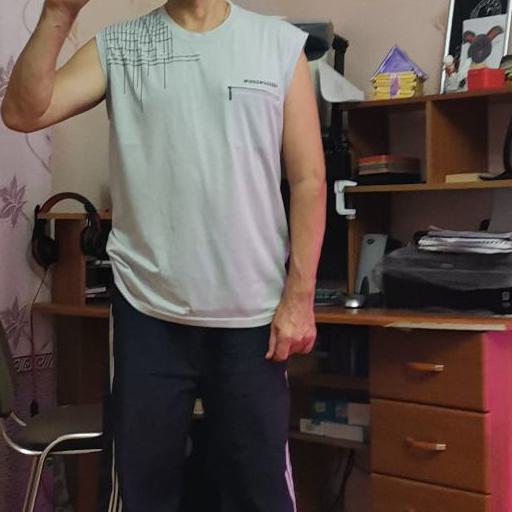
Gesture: no_gesture